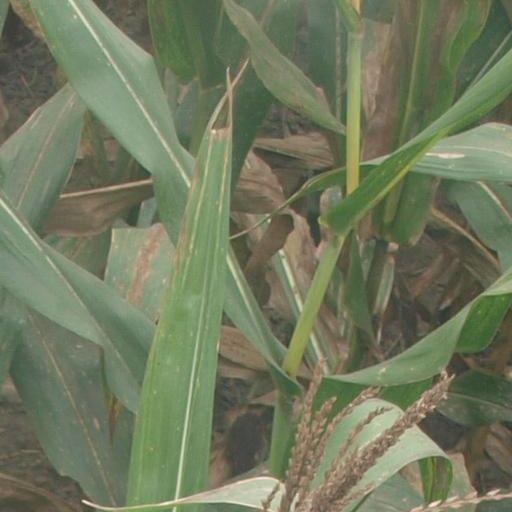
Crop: maize; corn